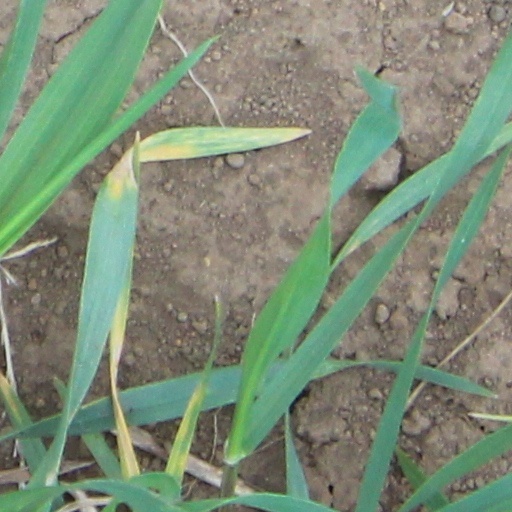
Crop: wheat